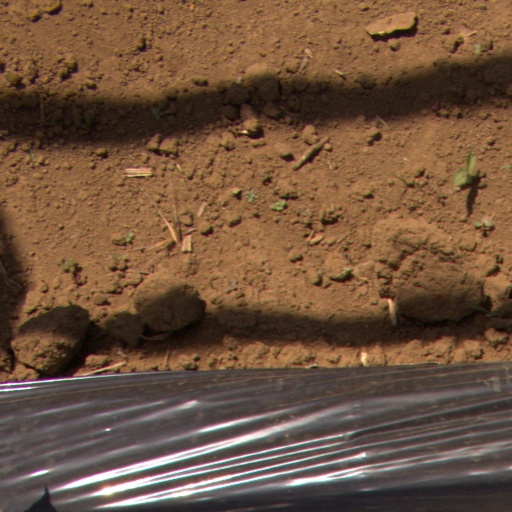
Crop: Jerusalem artichoke